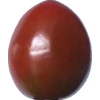
Label: tomato_cherry_maroon